William Nevin Tatlow Hurst

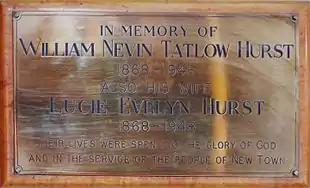
Memorial to Nevin and Lucie Hurst in St John's Anglican Church, New Town

Hurst was appreciated in many walks of life: his profession, his sports clubs, and his church and charitable works. One of his obituaries attests to his being well-loved: